List of Major League Baseball career games played as a third baseman leaders

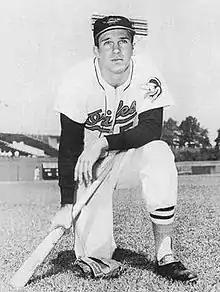
Brooks Robinson, the all-time leader in games played as a third baseman.

Games played (most often abbreviated as G or GP) is a statistic used in team sports to indicate the total number of games in which a player has participated (in any capacity); the statistic is generally applied irrespective of whatever portion of the game is contested. In baseball, the statistic applies also to players who, before a game, are included on a starting lineup card or are announced as "ex ante" substitutes, whether or not they play; however, in Major League Baseball, the application of this statistic does not extend to consecutive games played streaks. A starting pitcher, then, may be credited with a game played even if he is not credited with a game started or an inning pitched. Third base is the third of four stations on a baseball diamond which must be touched in succession by a baserunner in order to score a run for that player's team. A third baseman, abbreviated 3B, is the player on the team playing defense who fields the area nearest third base and is responsible for the majority of plays made at that base. In the scoring system used to record defensive plays, the third baseman is assigned the number 5.